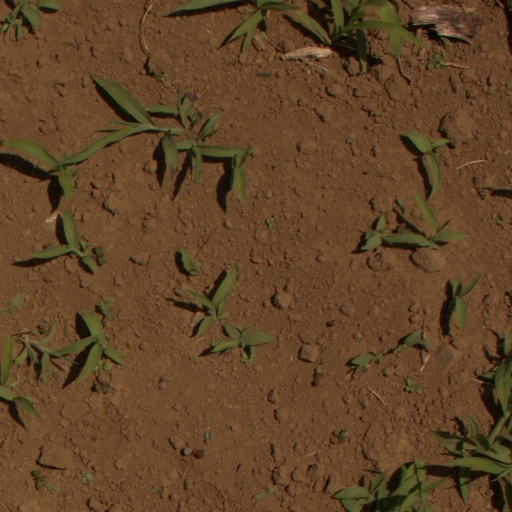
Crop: Jerusalem artichoke